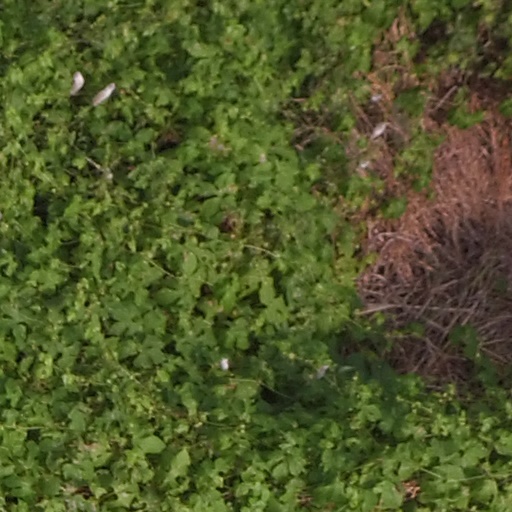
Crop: maize; corn